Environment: real
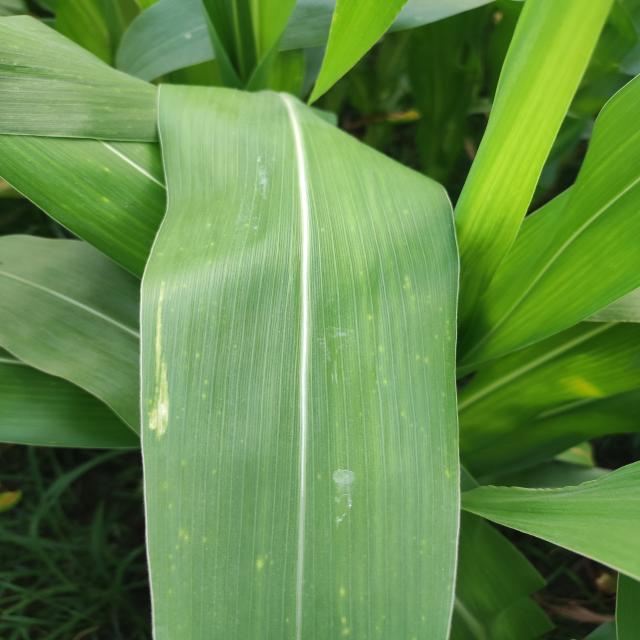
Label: northern_corn_leaf_blight